Manjul Bhargava

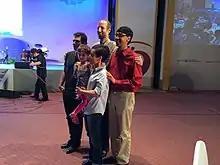
Four Fields medallists left to right ((at back), , with Maryam's daughter Anahita) and Bhargava at the ICM 2014 in Seoul

Bhargava has won several awards for his research, the most prestigious being the Fields Medal, the highest award in the field of mathematics, which he won in 2014.